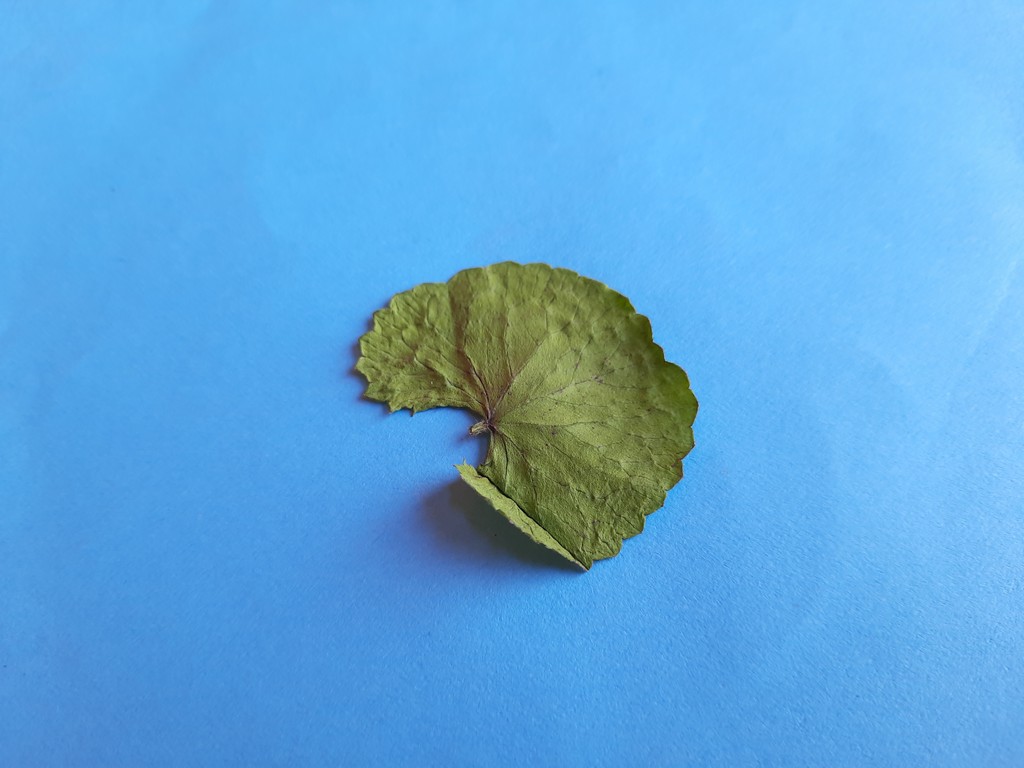
Label: Dried